Pan Nalin

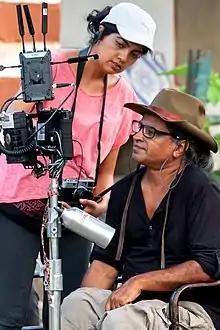
Pan Nalin in 2017 on the set of "Beyond The Known World" in Manali, India

Following theatrical success of "Samsara", Nalin traveled 15000 km by road to meet with traditional masters of Indian medicine. The result was a documentary "AYURVEDA: ART OF BEING". It was theatrically released worldwide with major success. "AYURVEDA: ART OF BEING" celebrated a yearlong theatrical run in Spain and record-breaking two-year long run in France. The film met with similar success in USA, Canada, Germany and Holland.